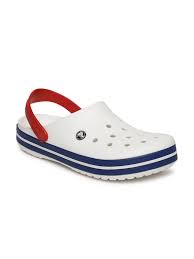
Label: Clog